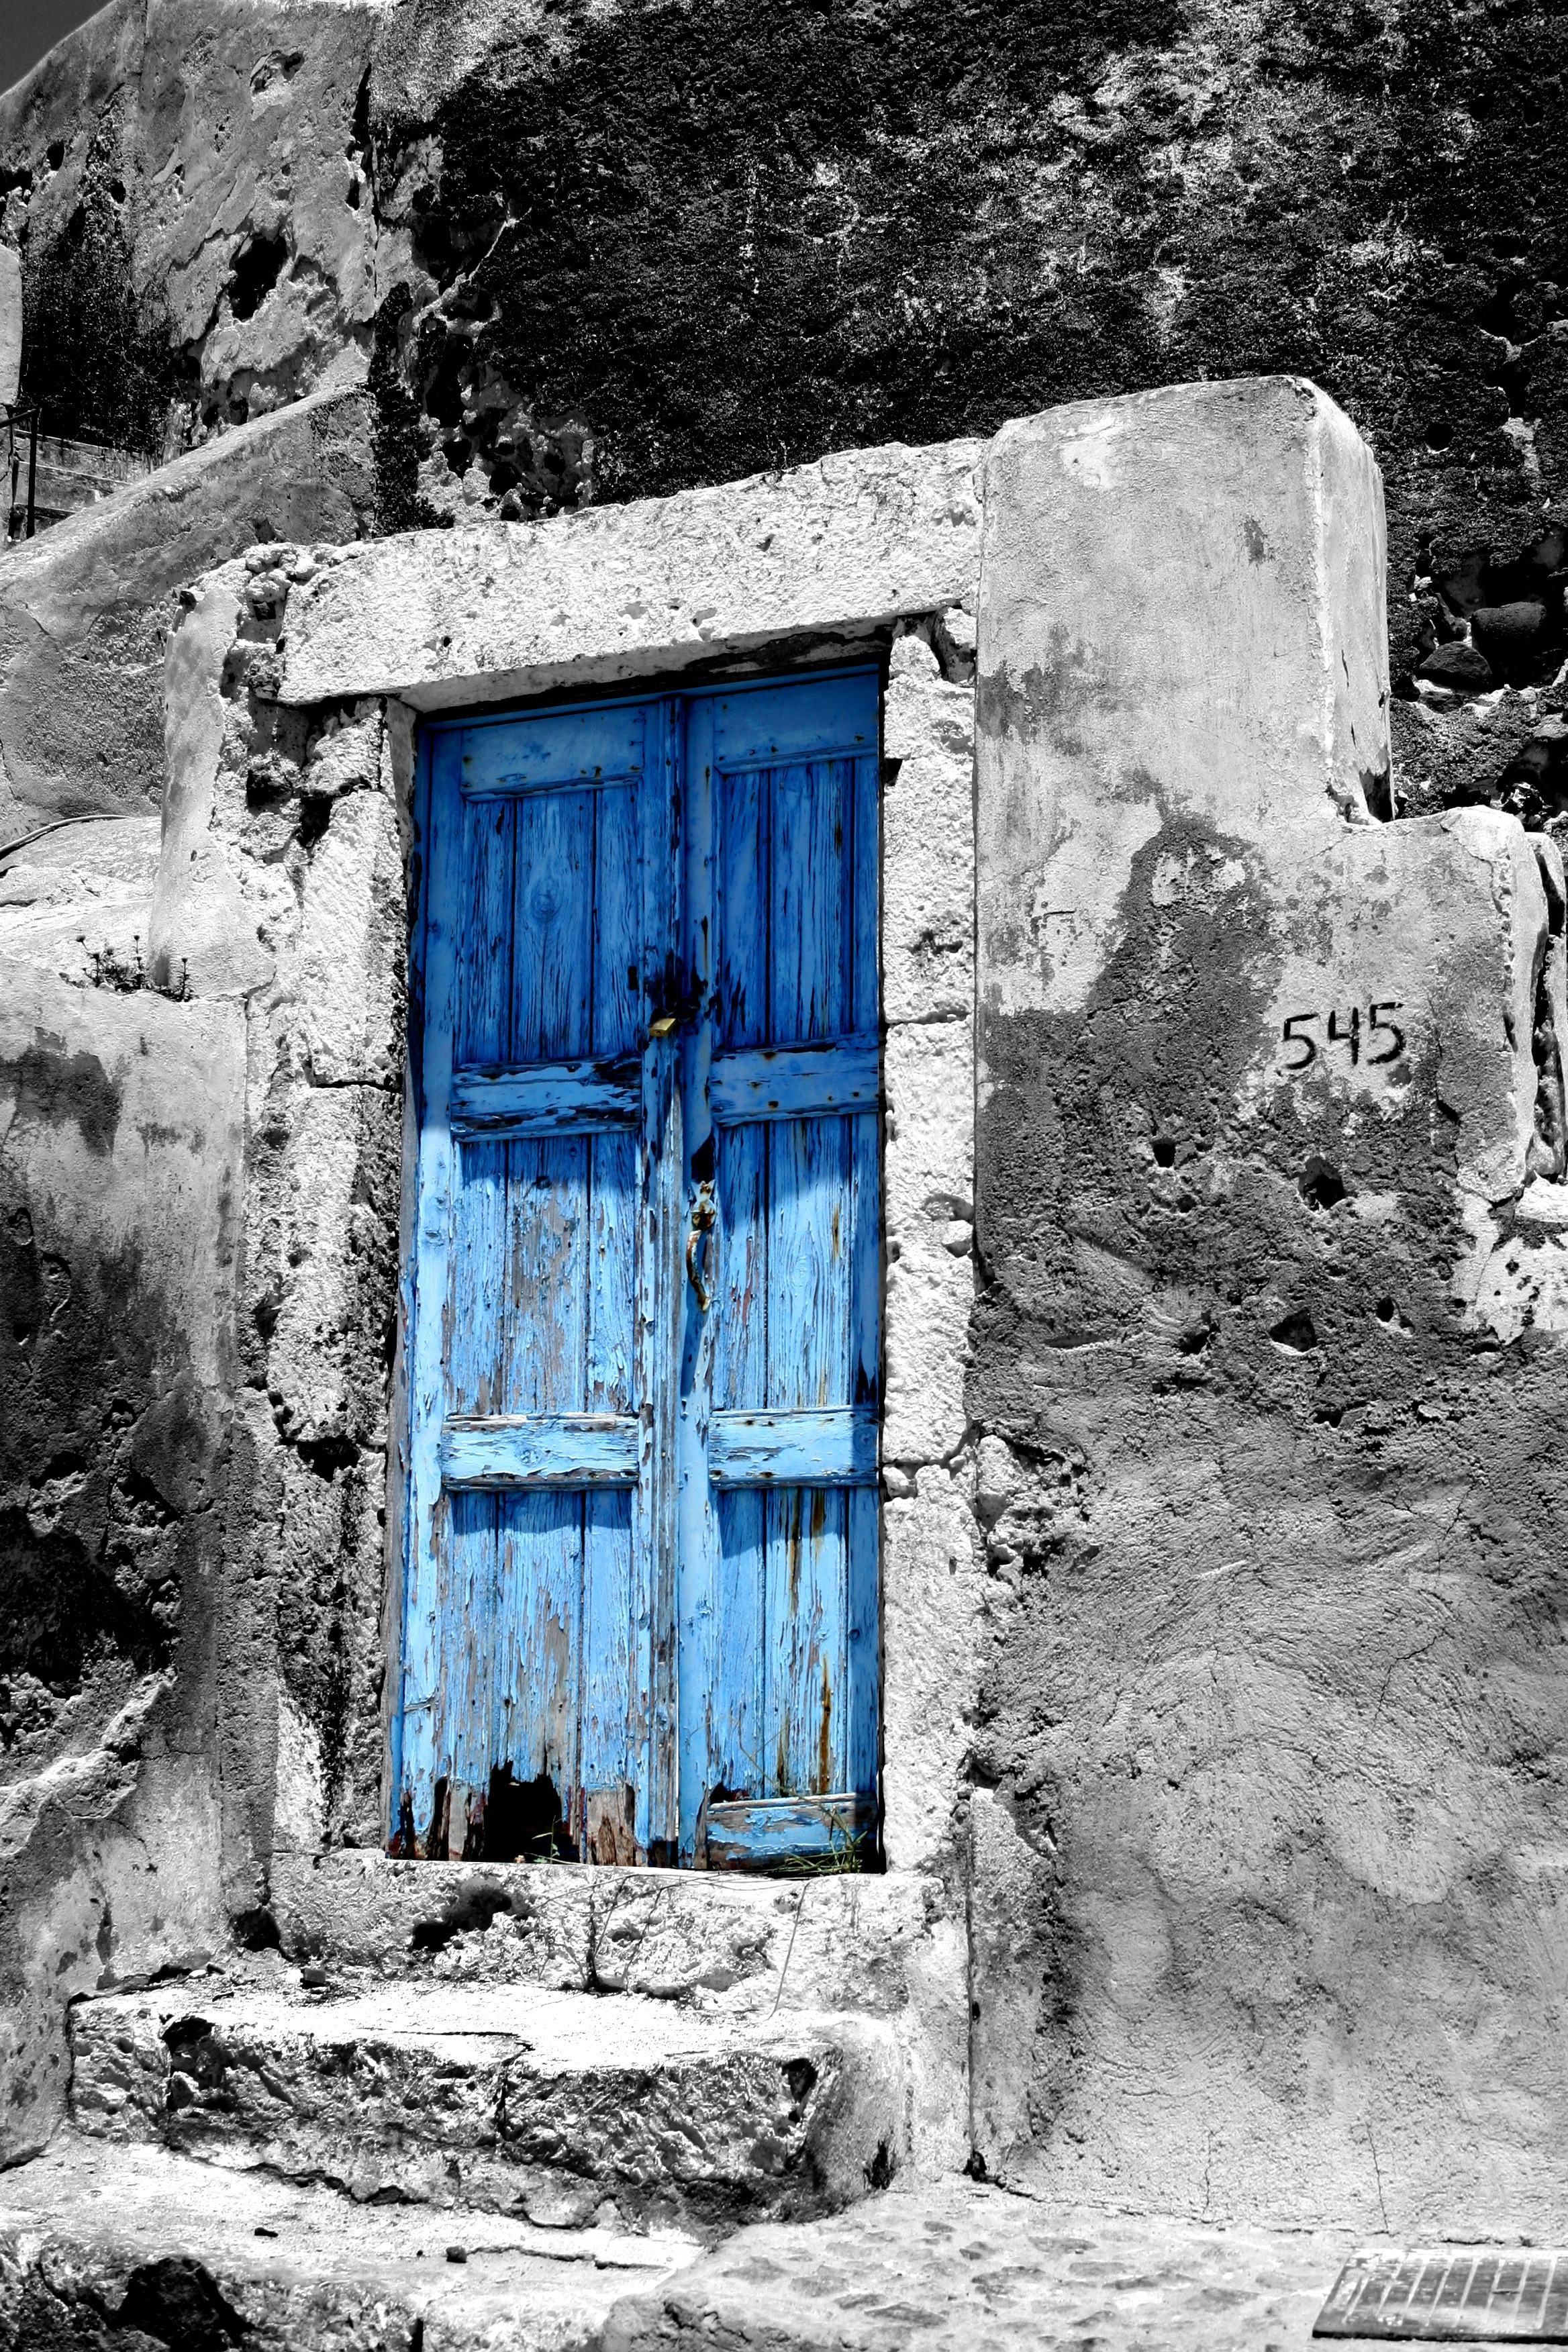
rock, winter, white, house, window, wall, porch, facade, blue, monochrome, door, art, ruins, pierre, former, urban area, ancient history